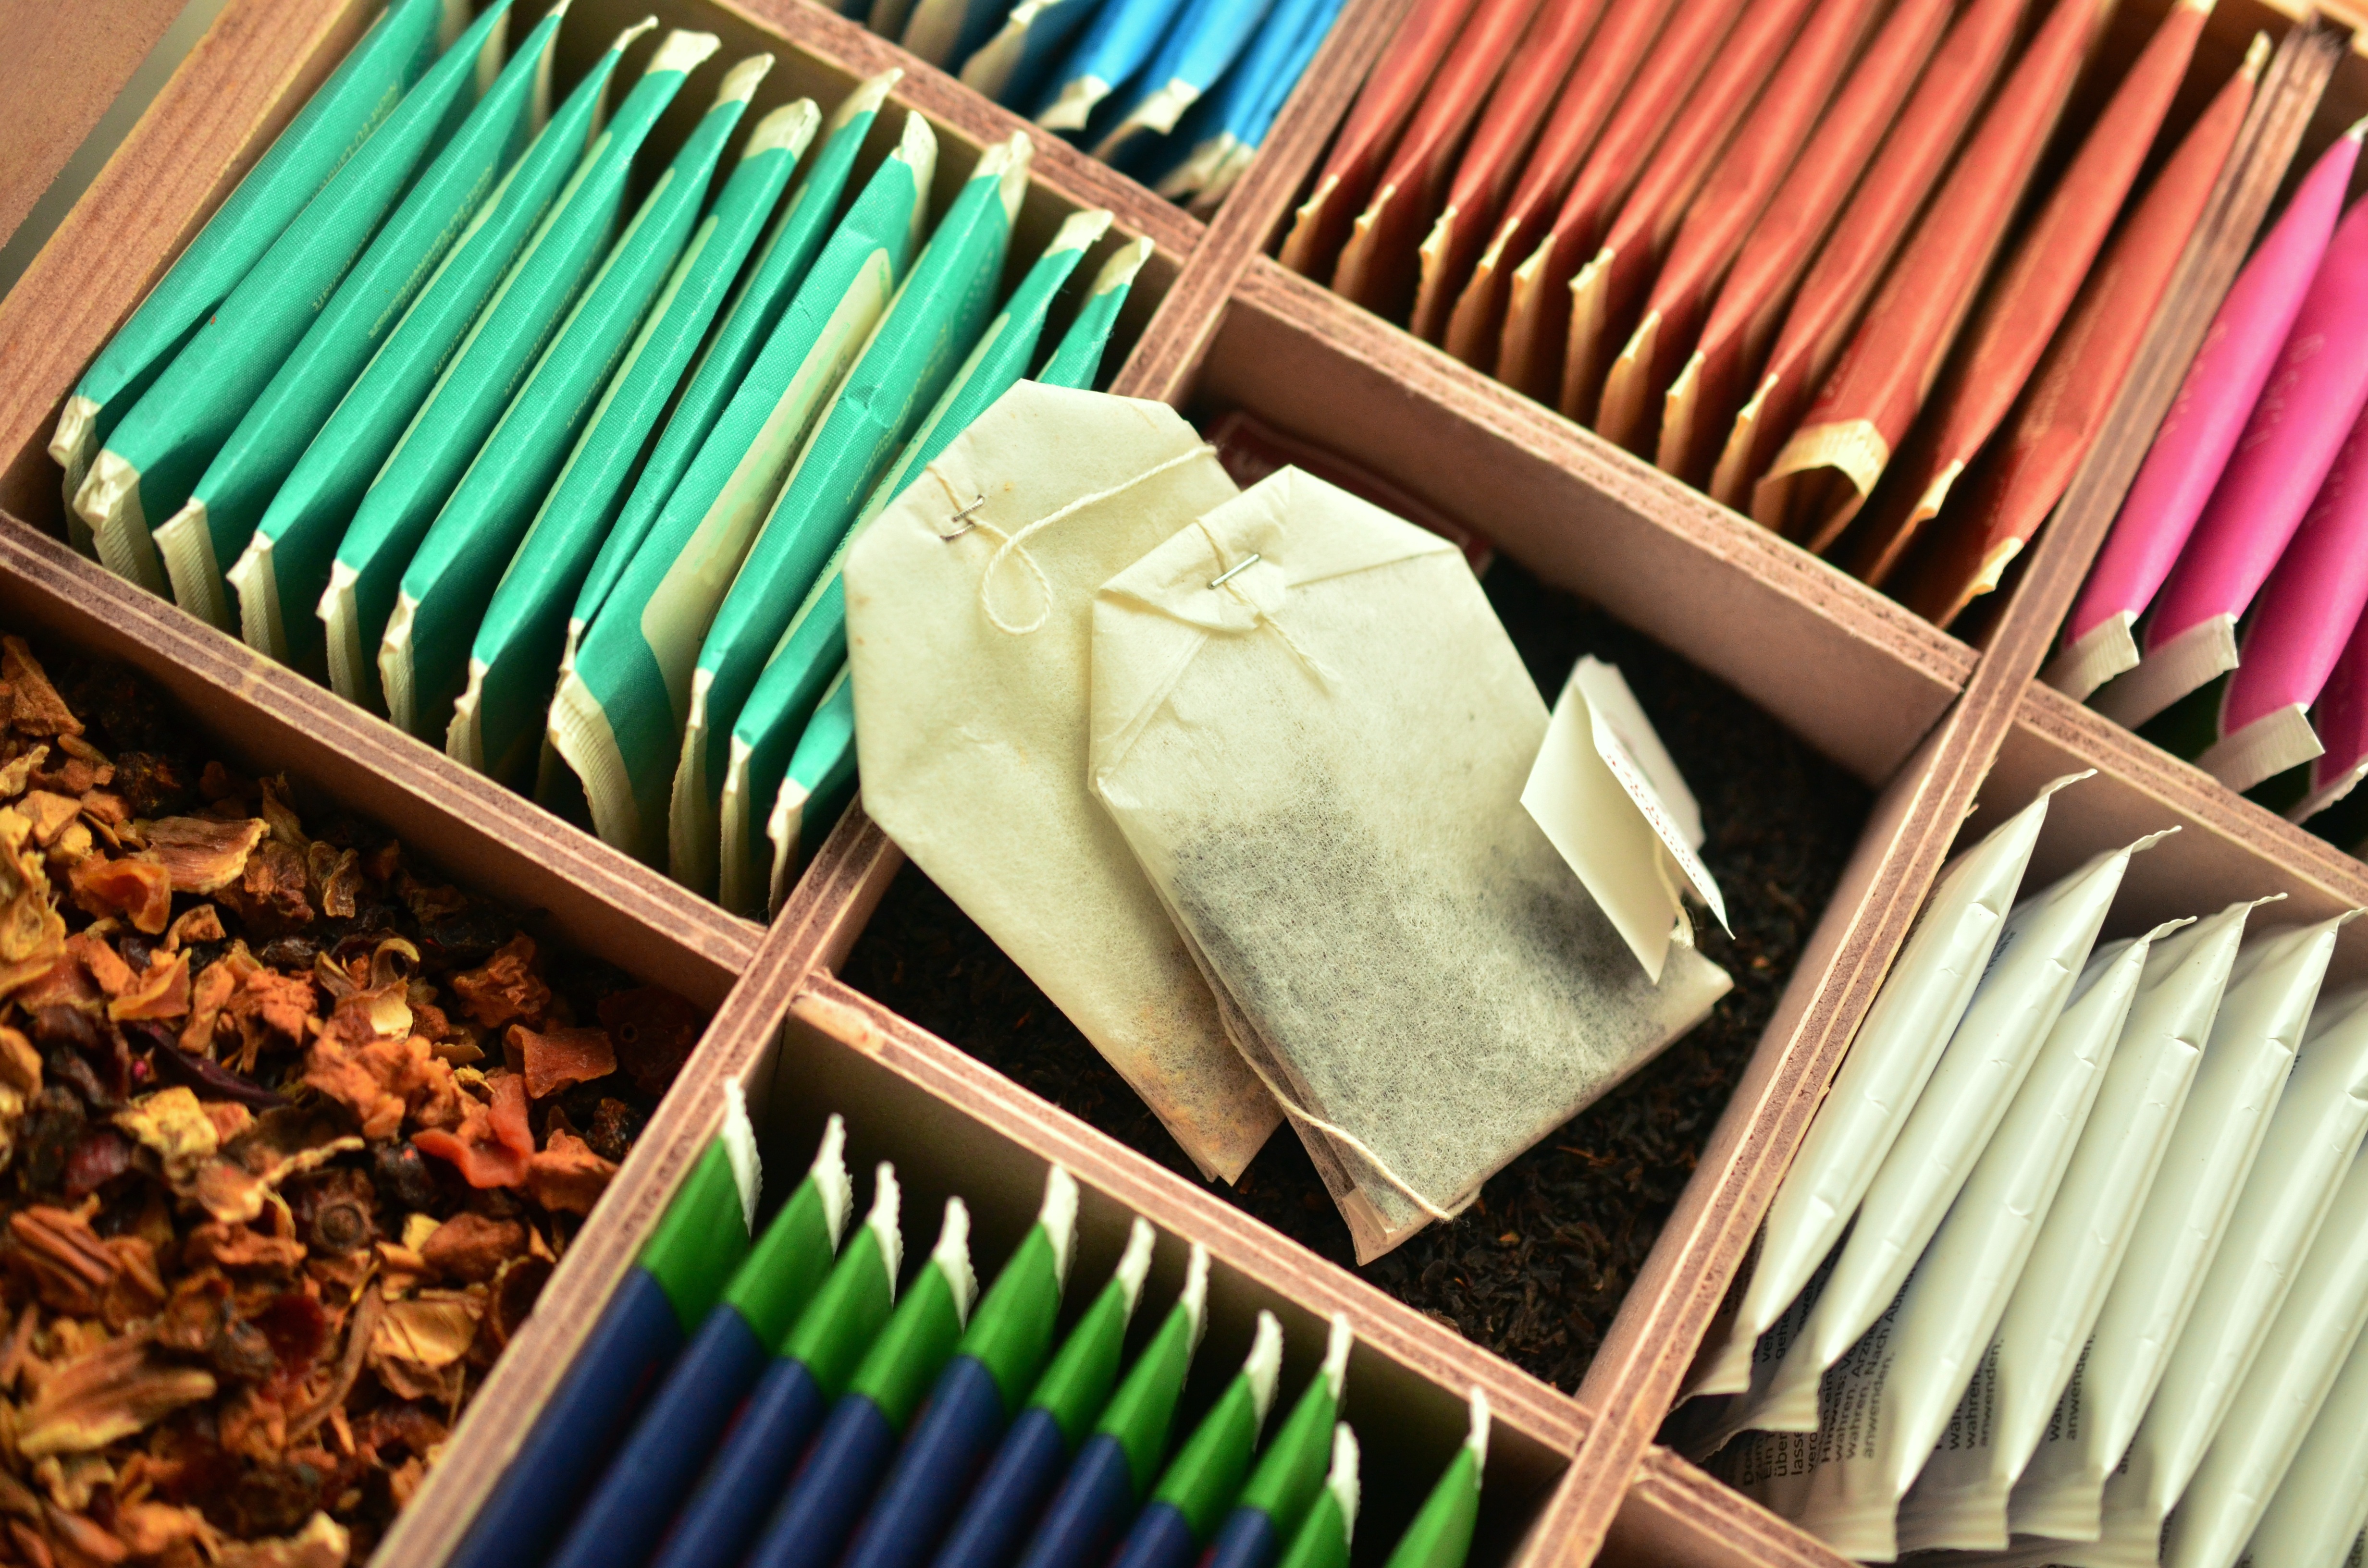
color, drink, box, mix, tee, benefit from, tea bags, tea box, sorted, fruit tea, herbal tea, teas